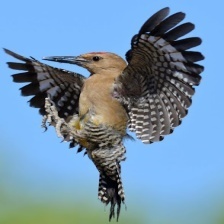
Species: GILA WOODPECKER
Scientific name: MELANERPES UROPYGIALIS